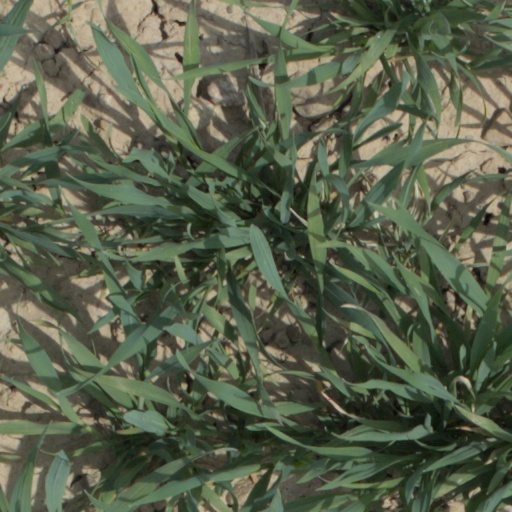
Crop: wheat